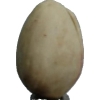
Label: pistachio